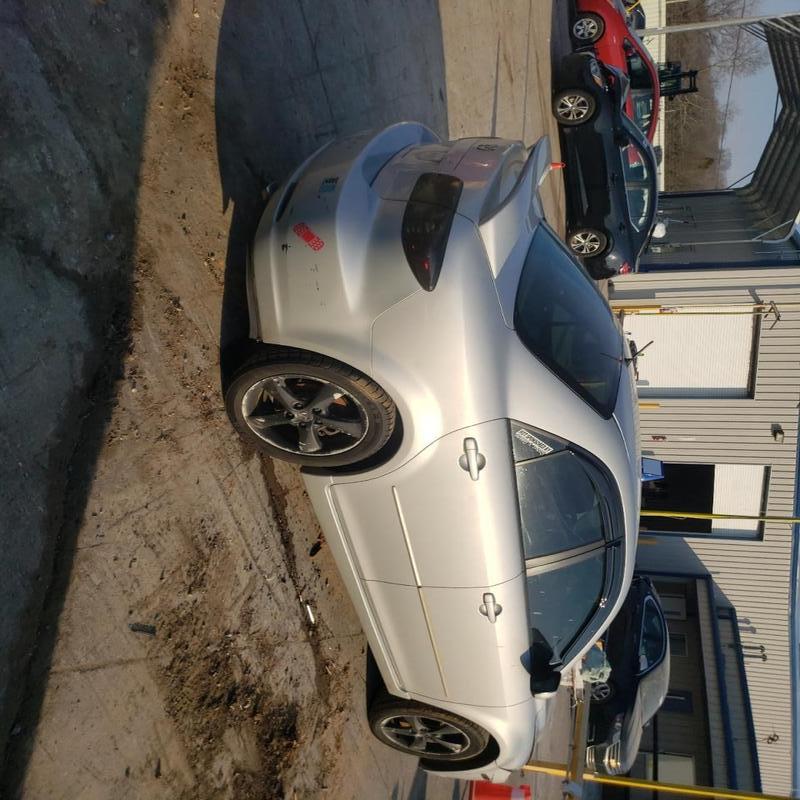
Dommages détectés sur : malle, feu arrière droit, feu arrière gauche, pare-choc arrière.
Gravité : mineur